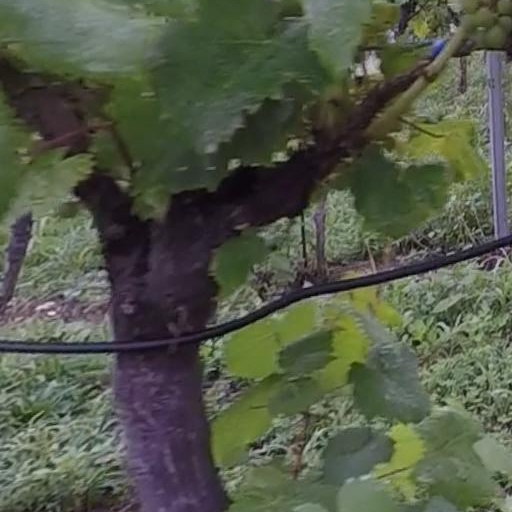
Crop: grape